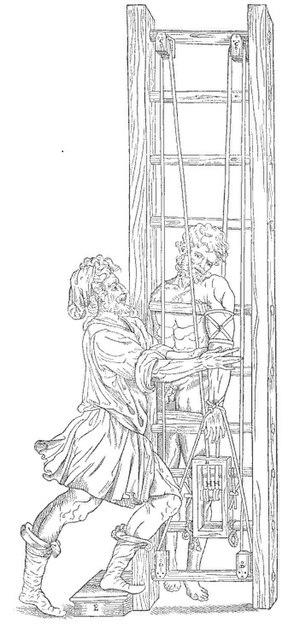
Image tirée de Chirurgia è Graeco in Latinum conversa: Vido Vidio Florentino interprete, 1544, p. 495
Guido Guidi est un médecin italien de la Renaissance, né à Florence le 10 février 1509, mort à Pise le 26 mai 1569. Il est connu également sous son nom latinisé de Vidus Vidius et a été connu en français sous le nom de Guy Vide. Il a été premier médecin du roi François Iᵉʳ et le premier des lecteurs royaux en médecine au Collège royal.